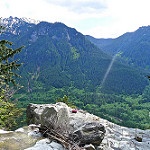
Scene: Outdoor